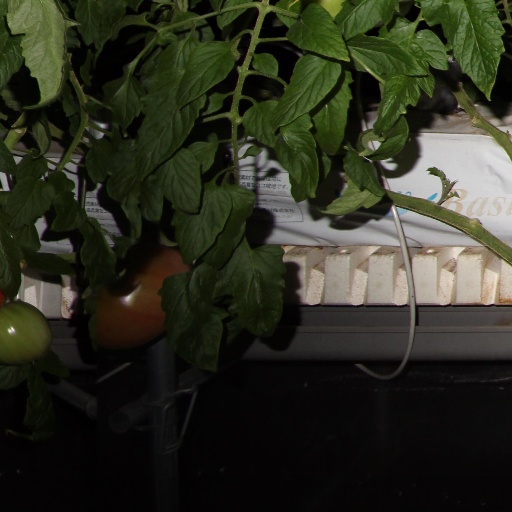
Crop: tomato